Trimmer Hill

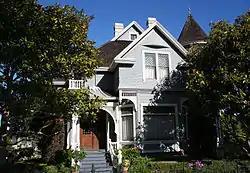

Trimmer Hill is a historic Queen Anne style house at 230 6th St. in Pacific Grove, California, United States. It was built in 1893 and is listed on the National Register of Historic Places (NRHP).